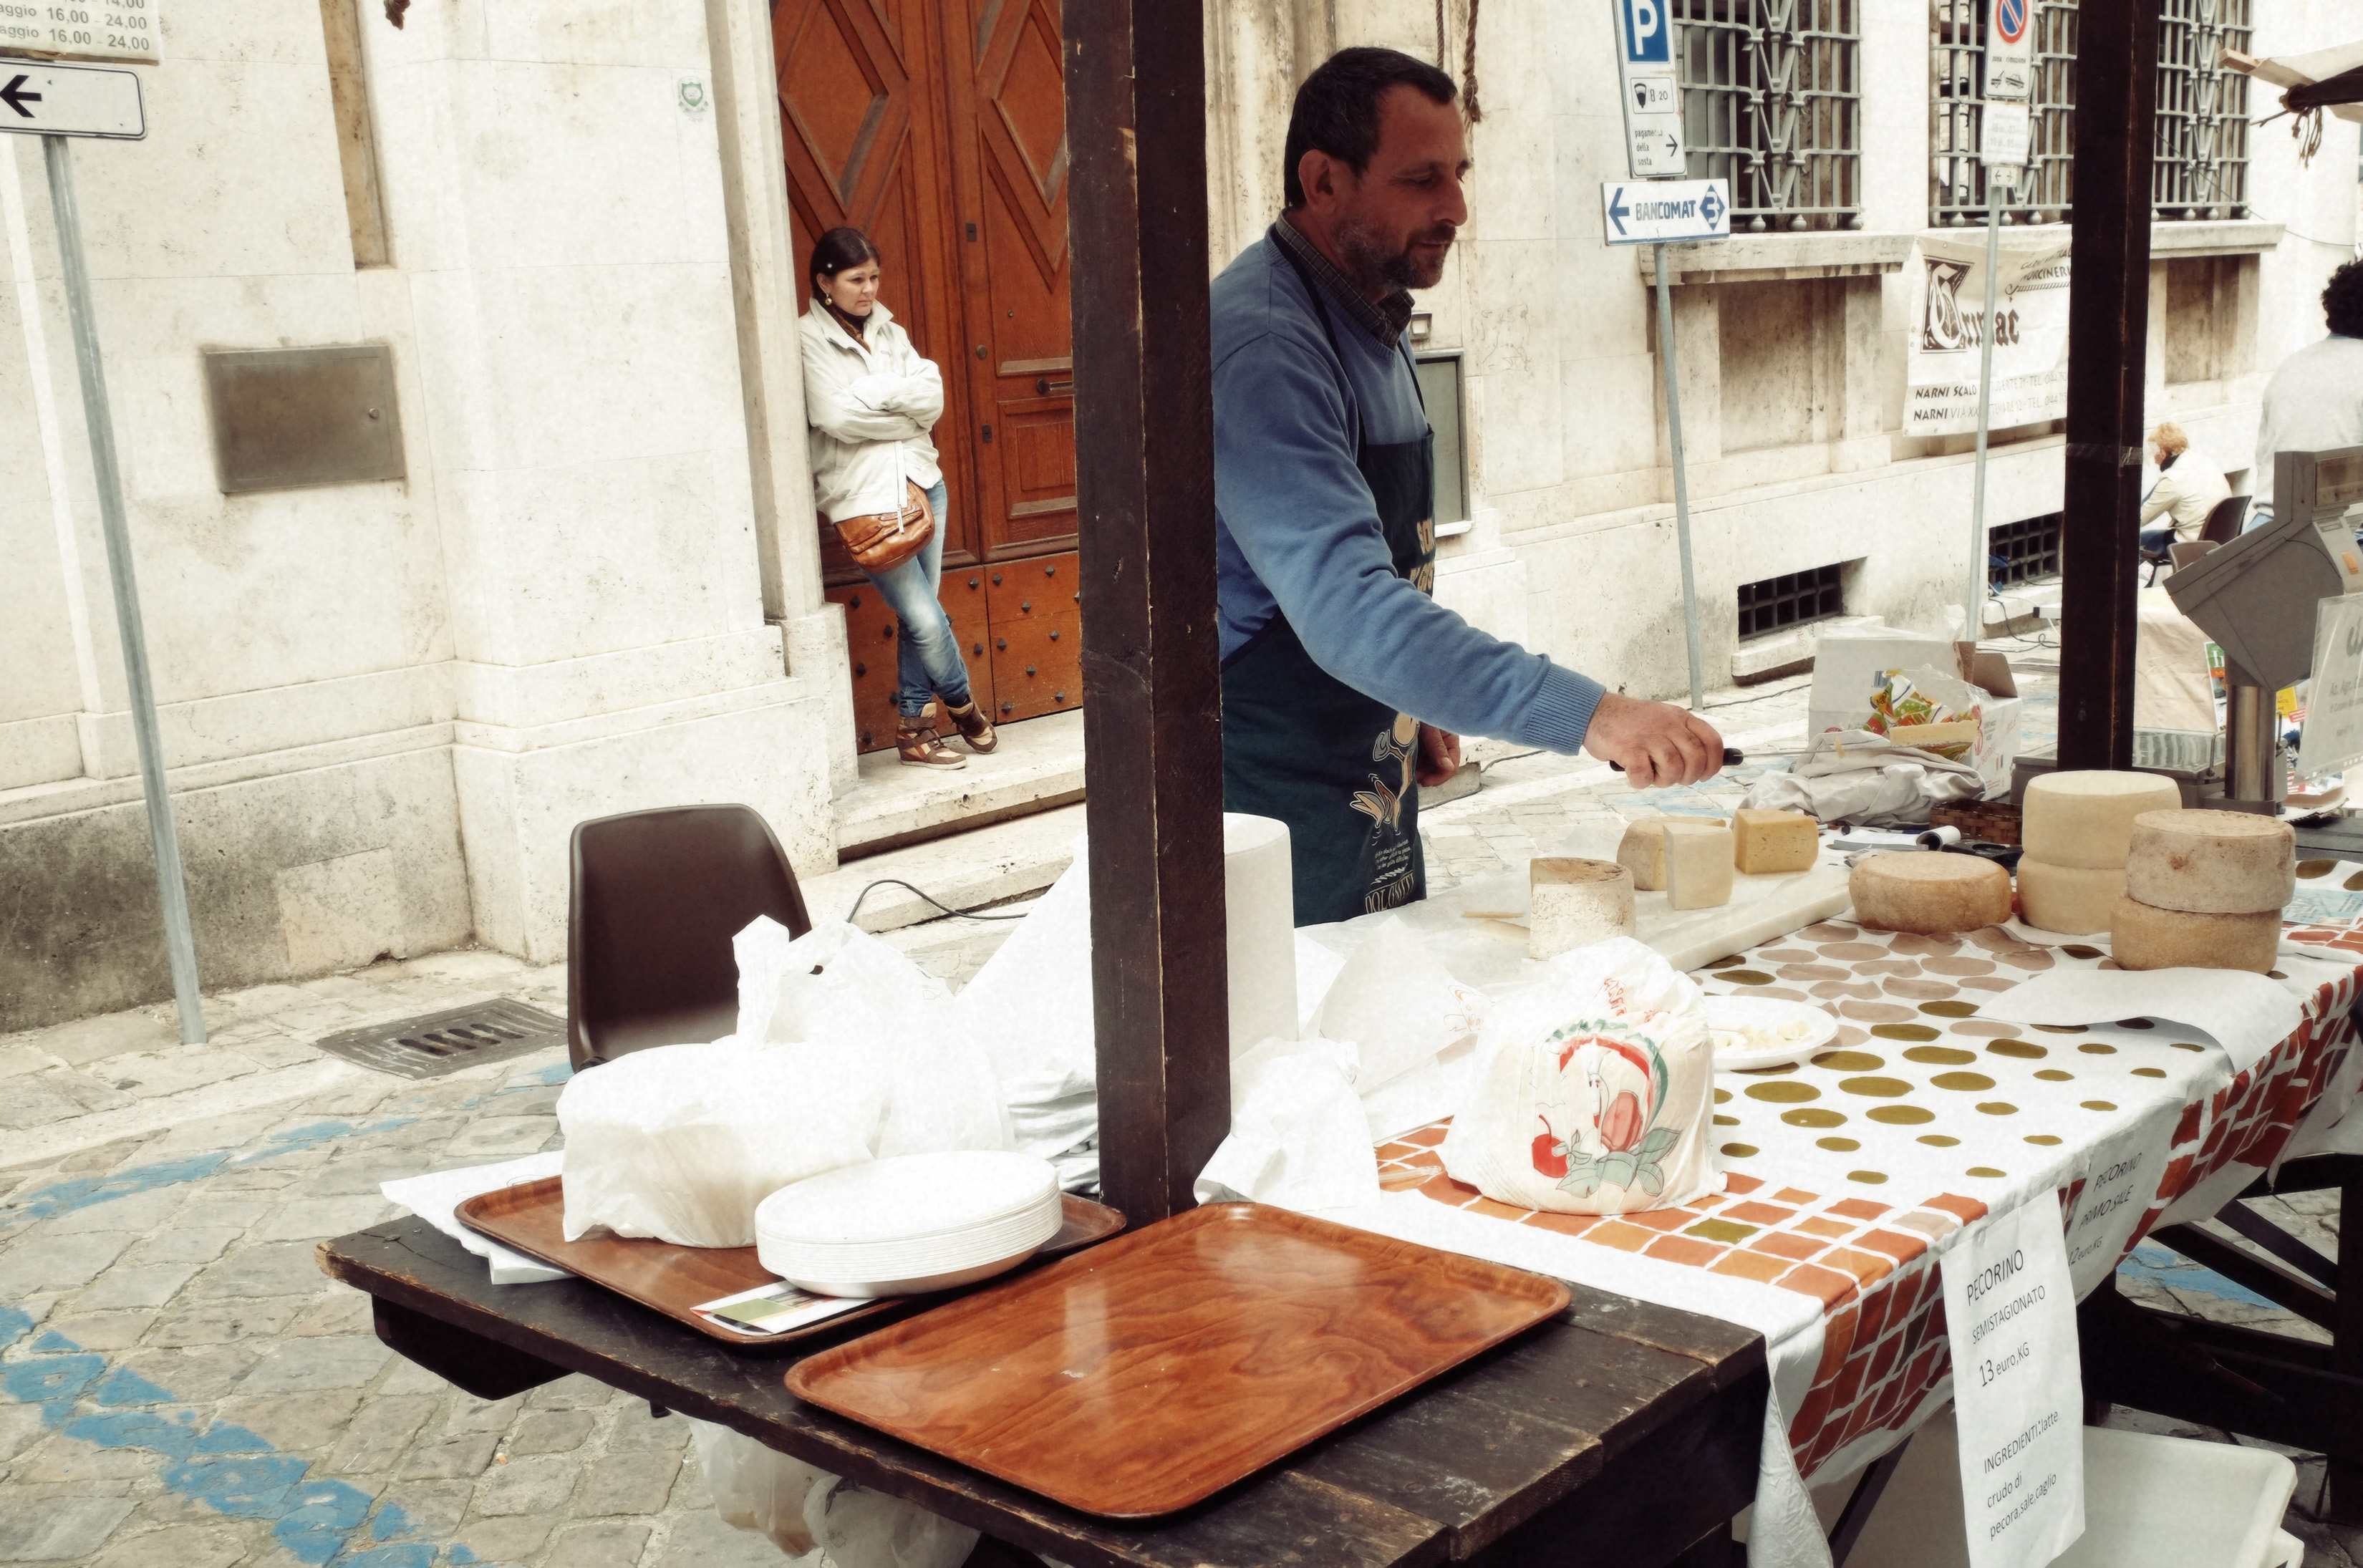
wood, restaurant, food, italy, design, fuji, fujix, fujixe1, e1, narni, sense